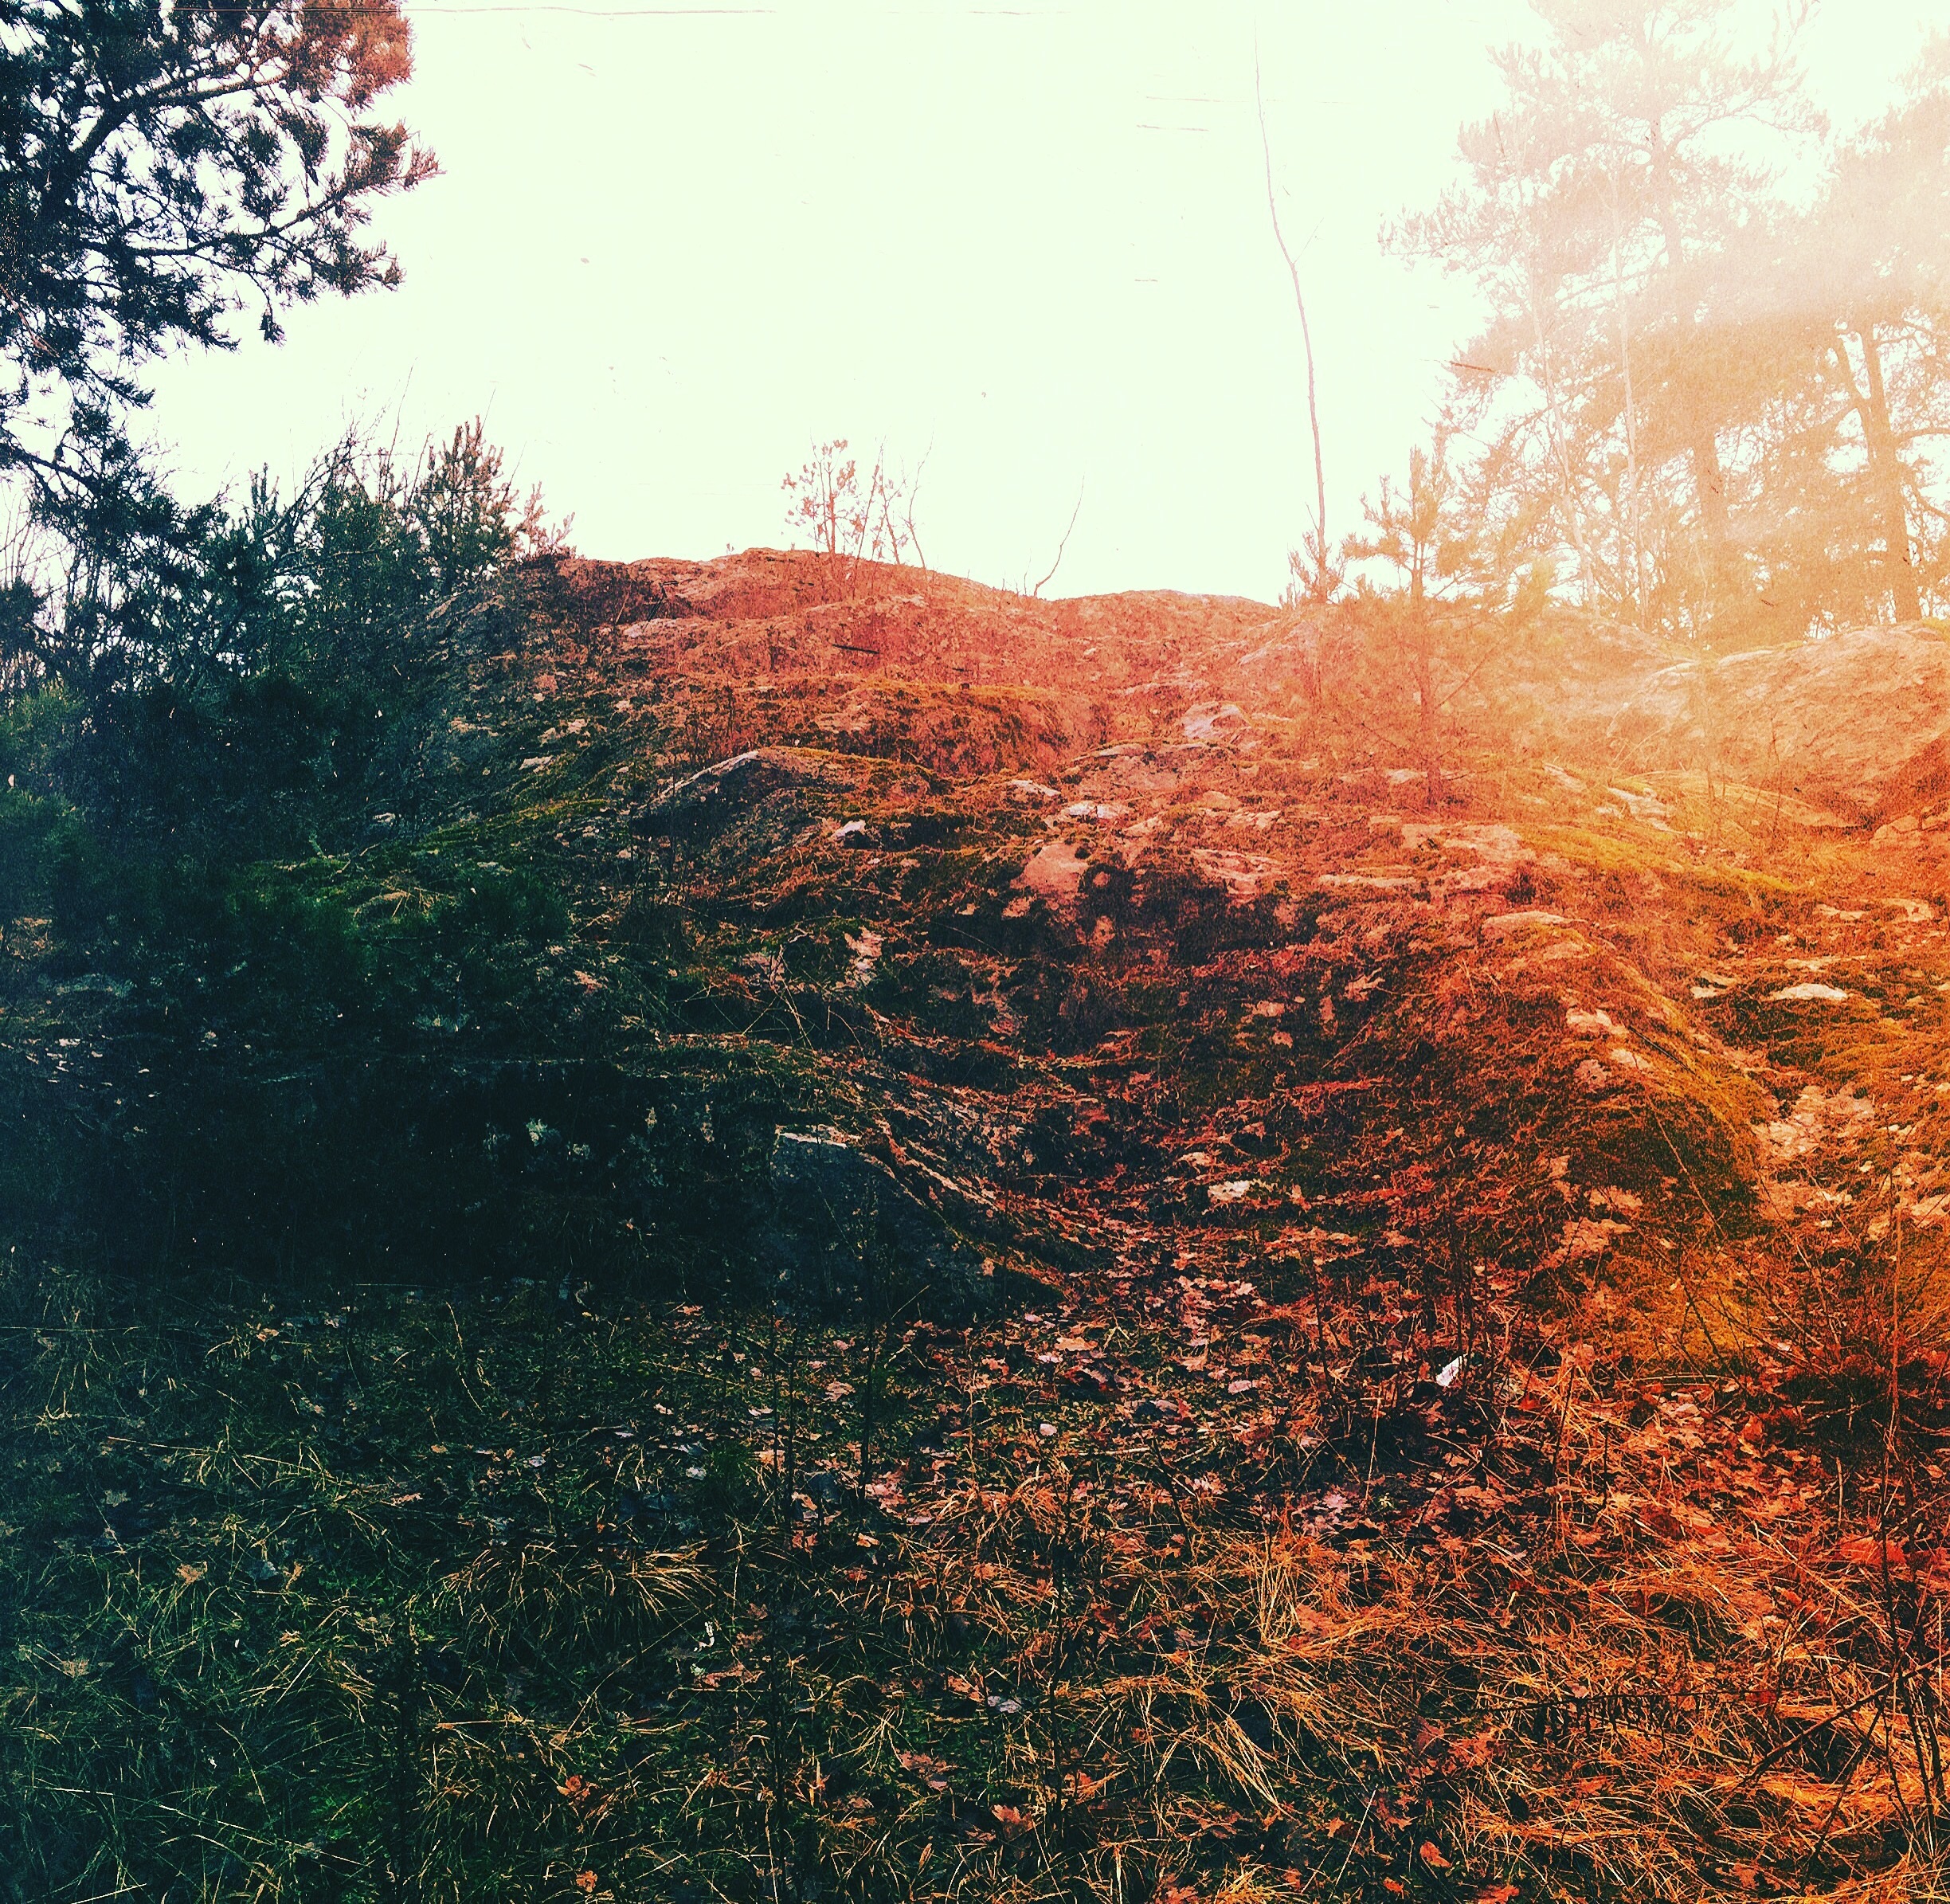
landscape, tree, nature, forest, grass, wilderness, plant, sunset, sunlight, morning, leaf, flower, evening, reflection, autumn, soil, season, woodland, habitat, rural area, natural environment, atmospheric phenomenon, woody plant